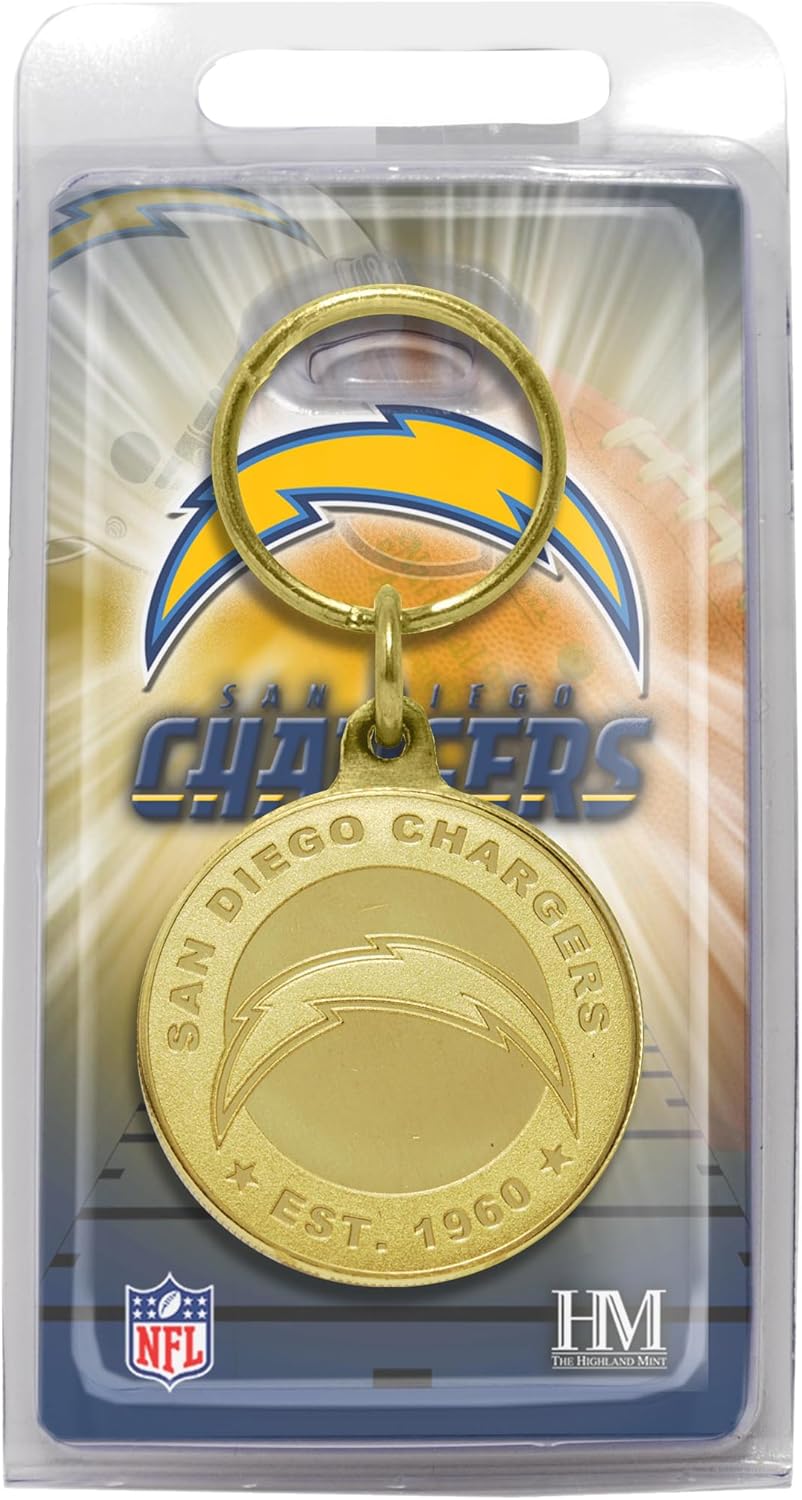
Highland Mint San Diego Chargers Bronze Coin Keychain
Category: Sports & Outdoors
This Coin Keychain measures 39mm in diameter and Minted in solid Bronze Featured is your favorite Team logo struck on the front and the NFL Shield Struck on the reverse. Officially Licensed by the NFL.
Features: Proudly made in the USA by The Highland Mint | Measures 39mm in diameter and Minted in solid Bronze! | Your favorite Team logo struck on the front and the NFL Shield Struck on the reverse | Officially Licensed by the NFL